Amber

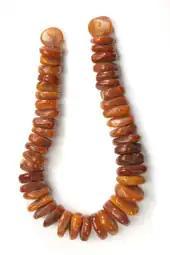
Amber necklace from 2000 to 1000 BCE

Amber has been used since prehistory (Solutrean) in the manufacture of jewelry and ornaments, and also in folk medicine.